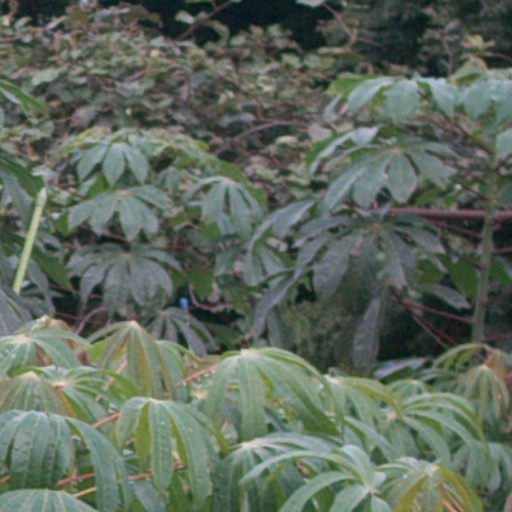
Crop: cassava